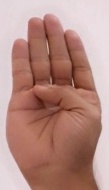
ASL sign: B